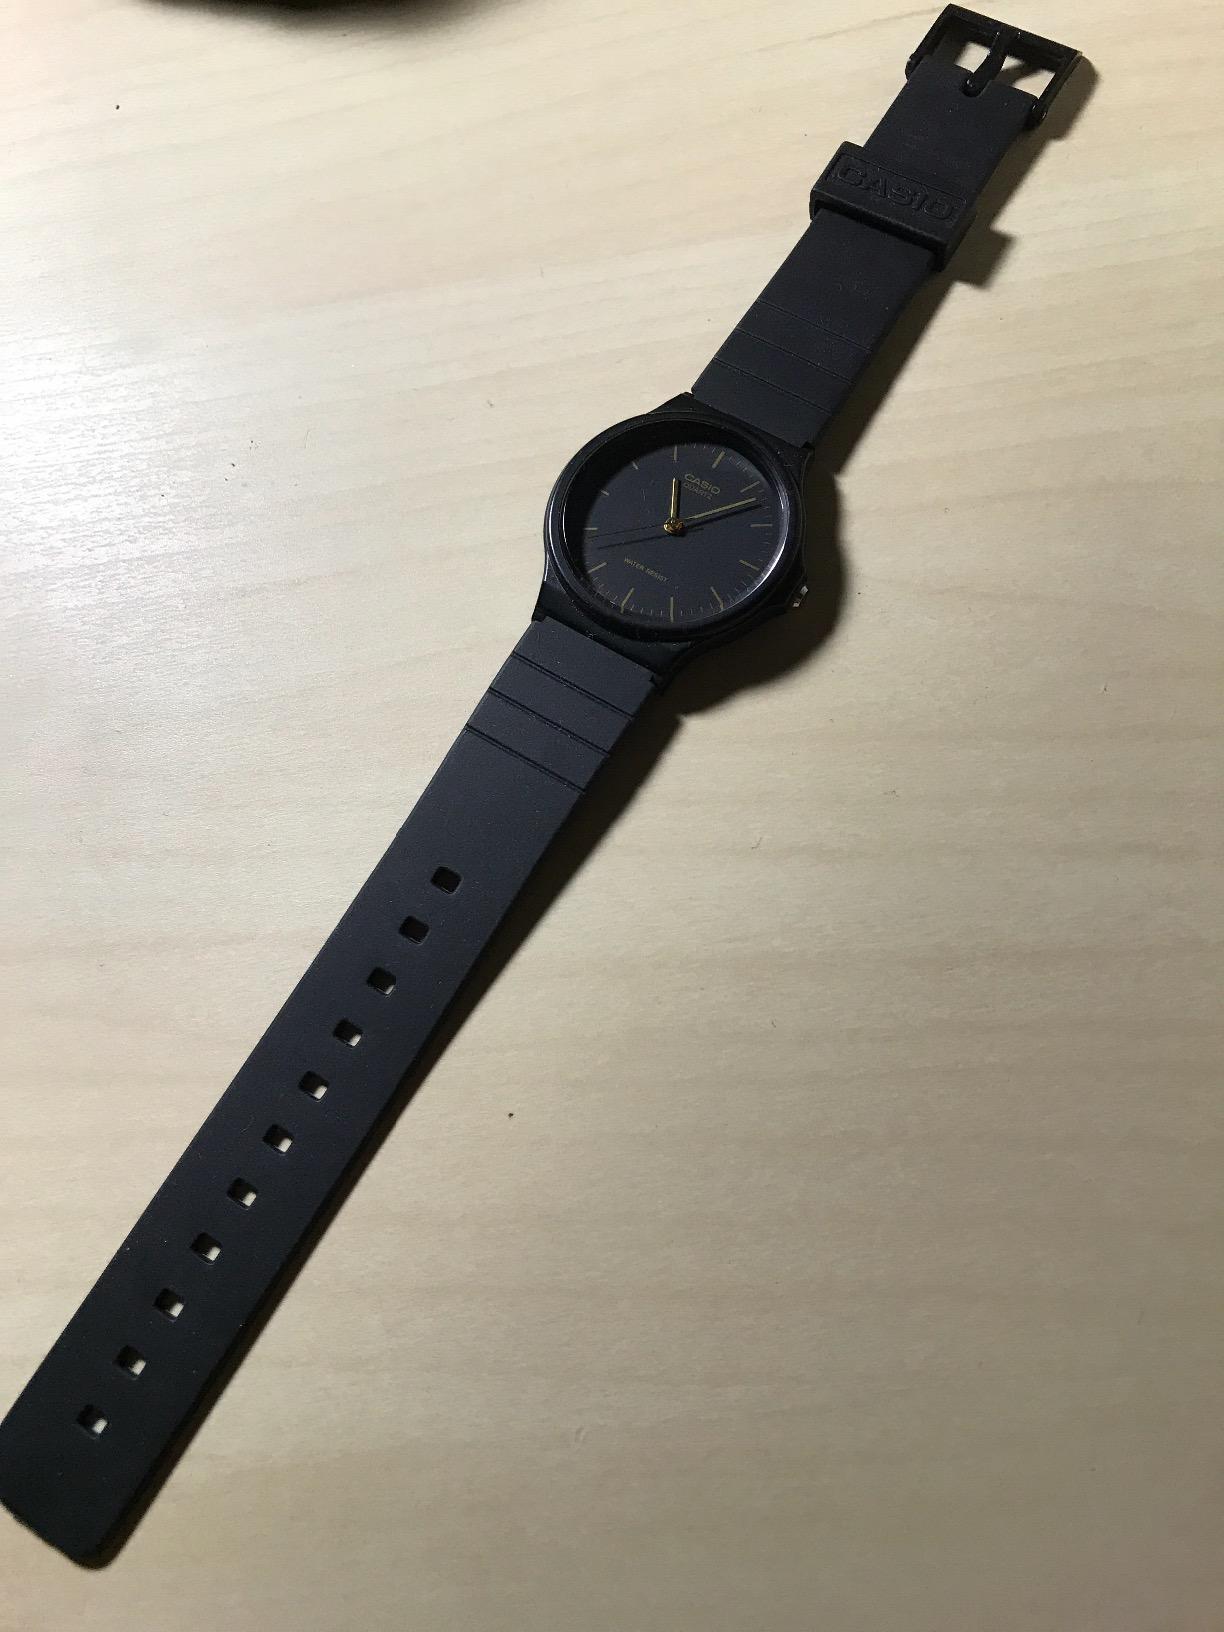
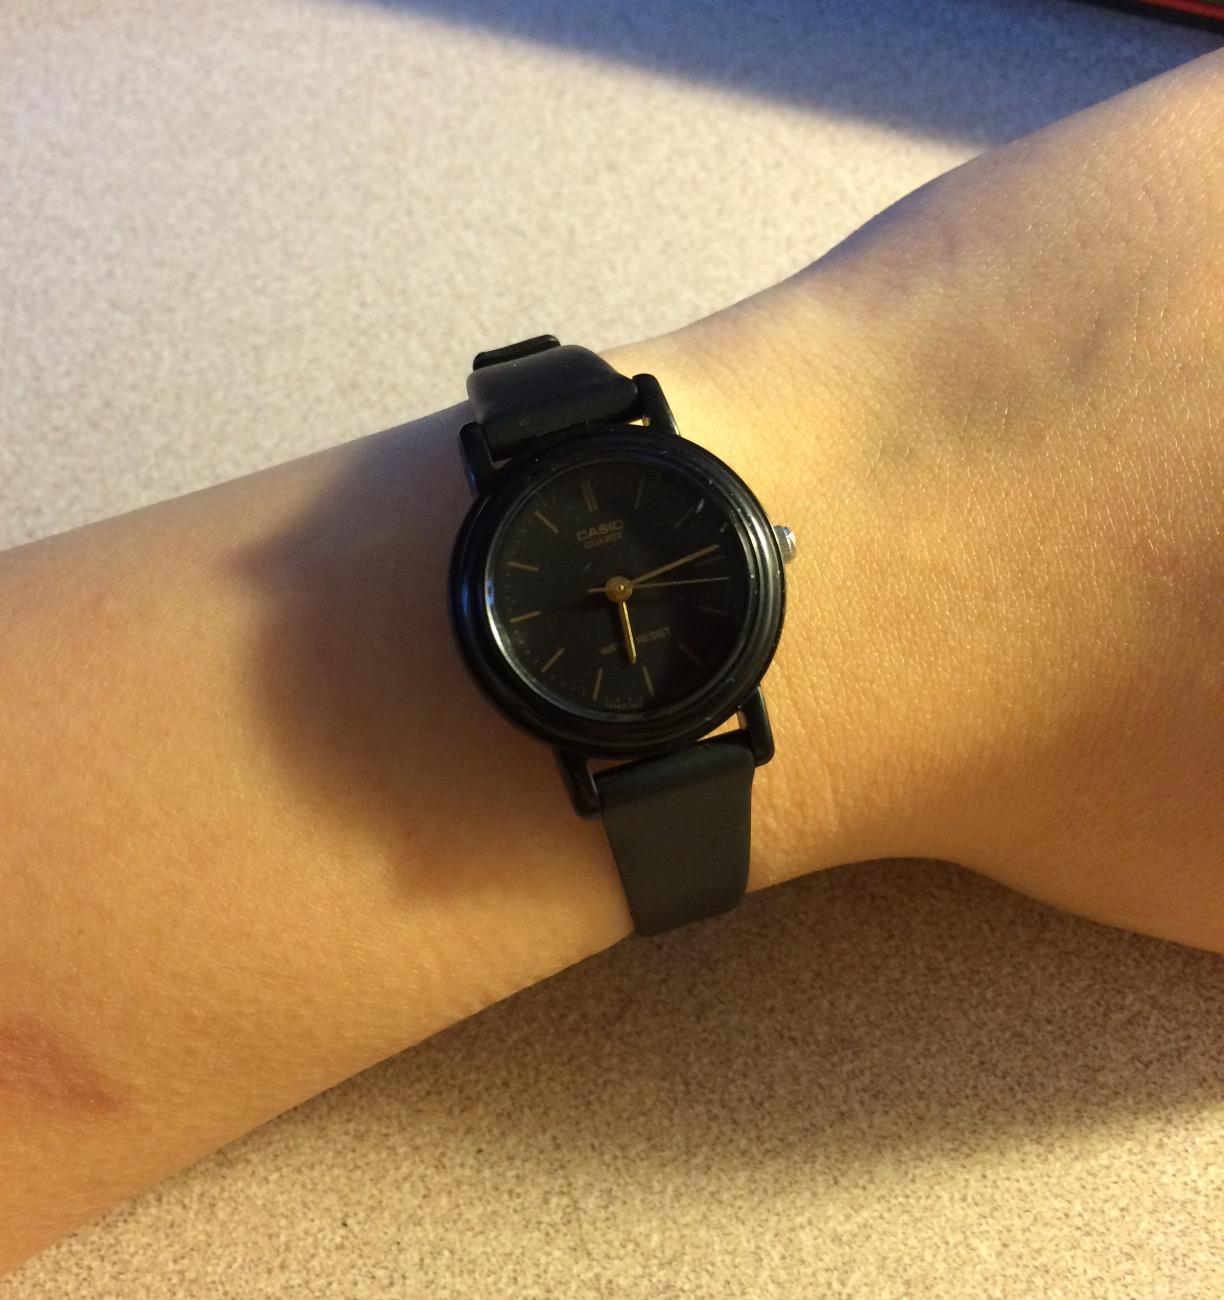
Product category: accessories_watch
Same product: no